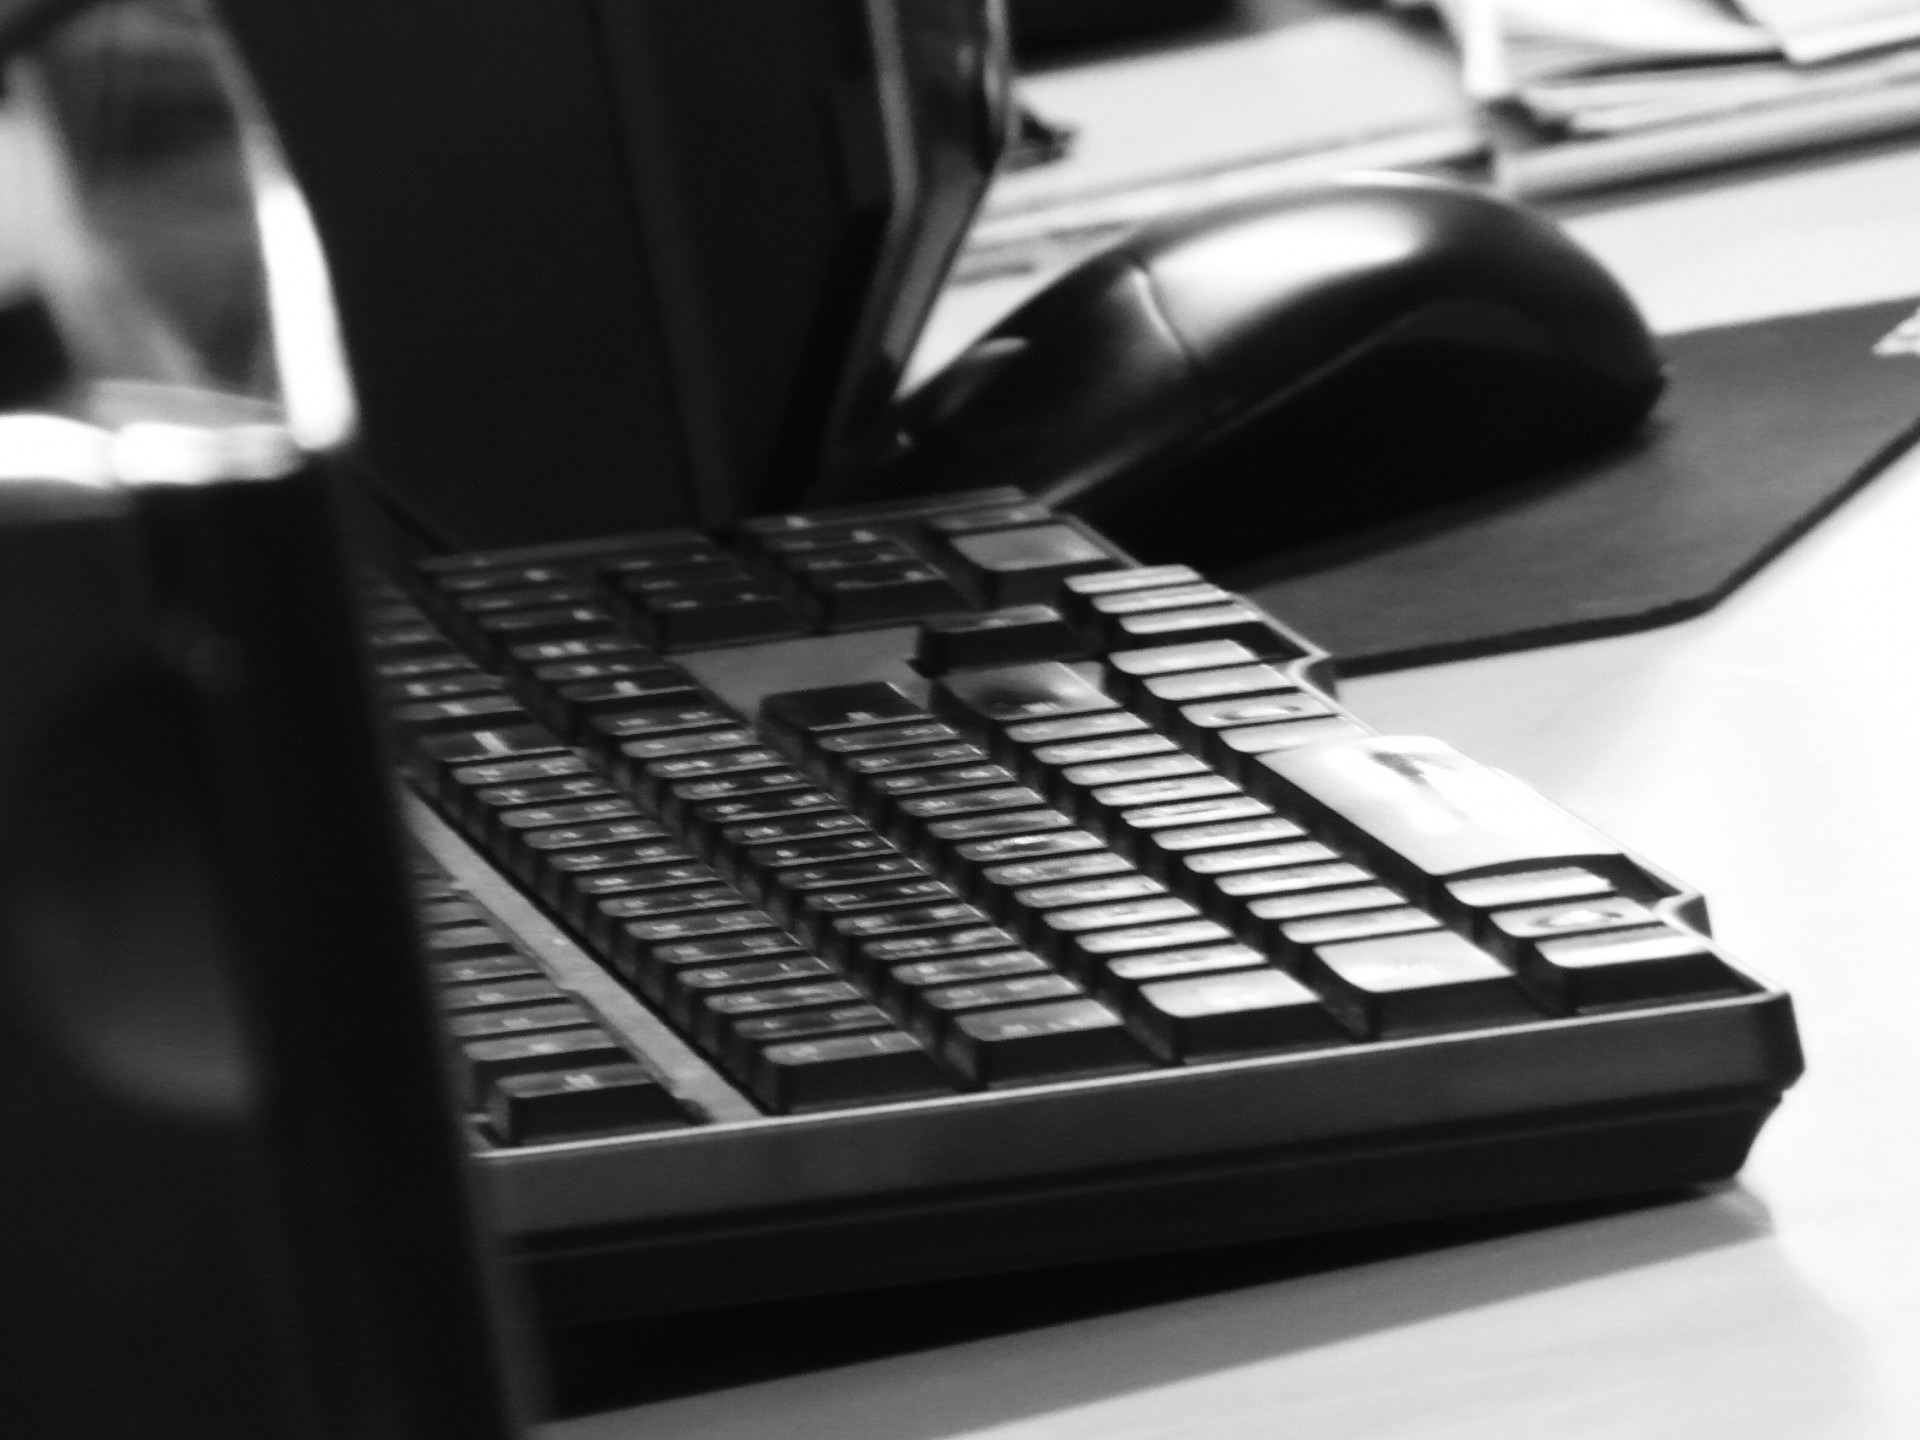
desk, computer, work, working, abstract, black and white, keyboard, technology, white, mouse, web, internet, office, empty, business, black, monochrome, background, printer, multimedia, company, online, nobody, computer keyboard, monochrome photography, electronic device, musical keyboard, office equipment